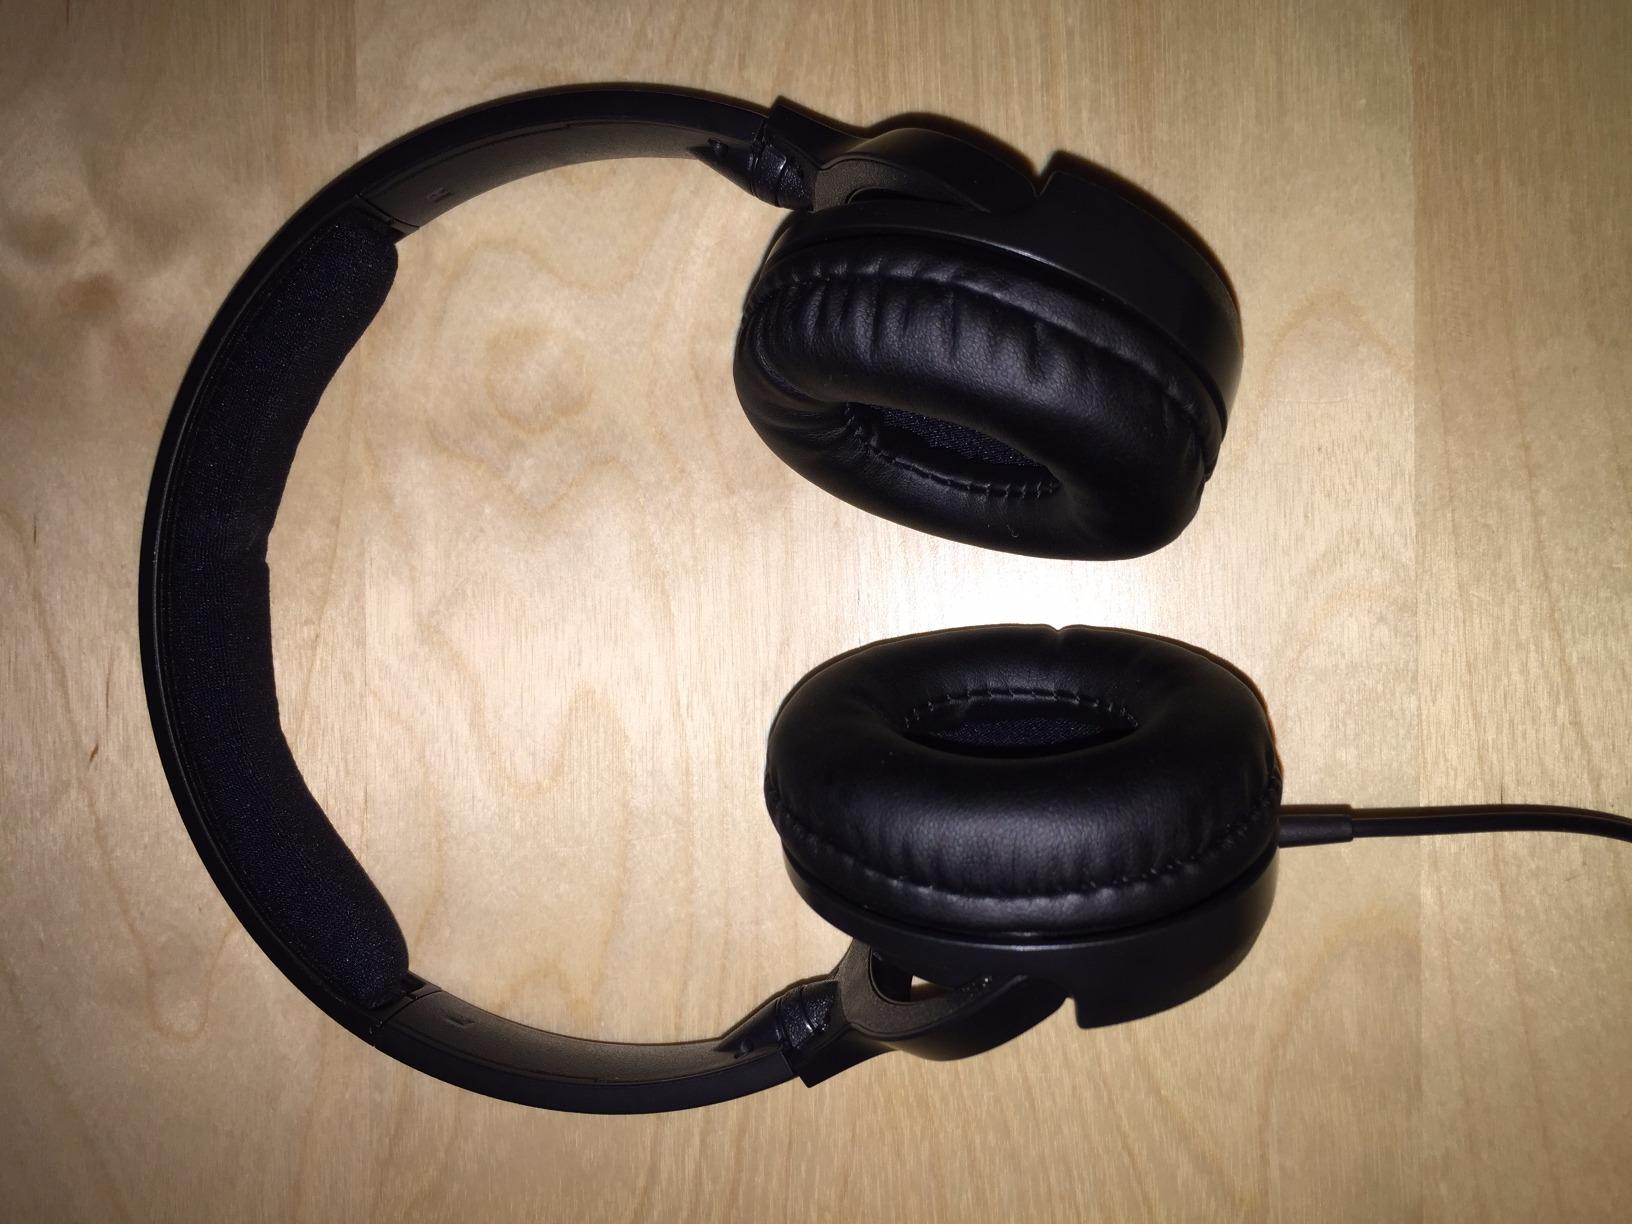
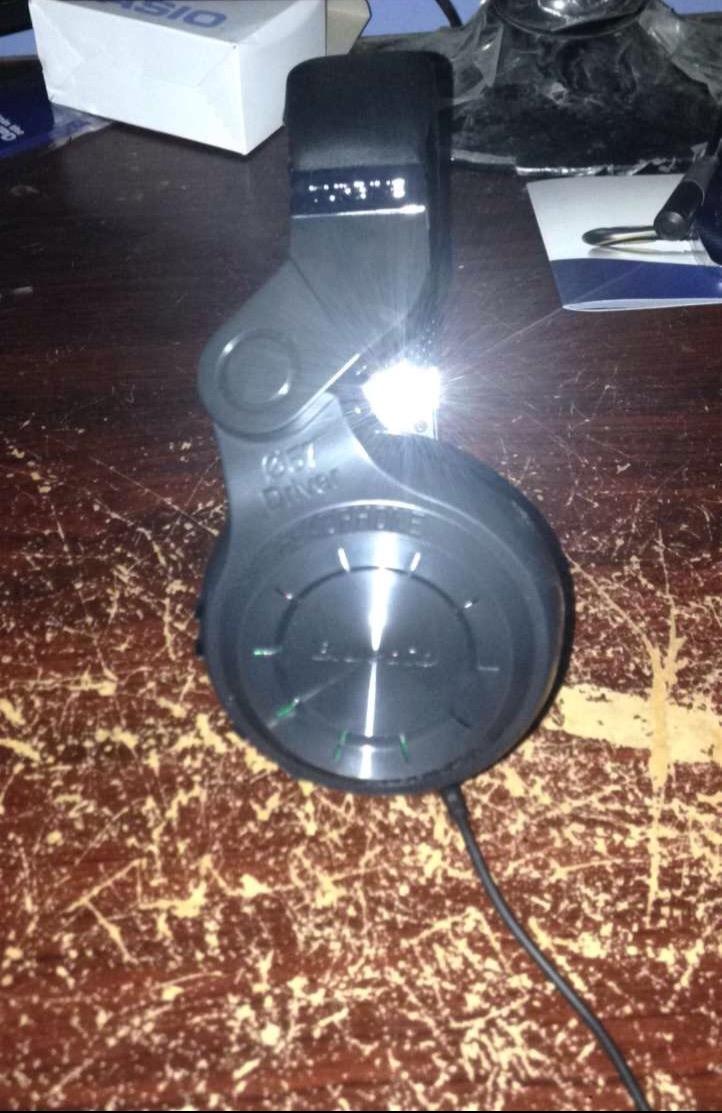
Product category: headphones
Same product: no